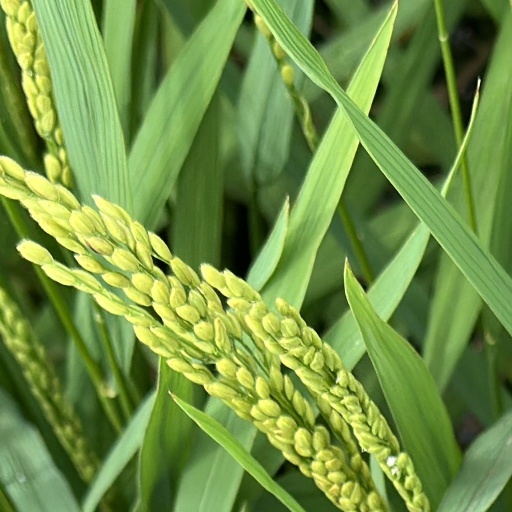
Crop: rice